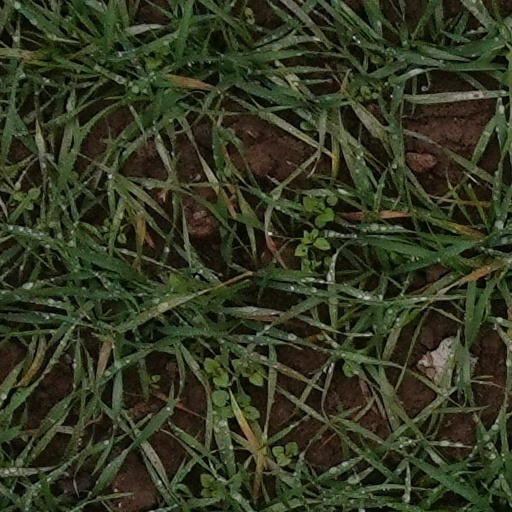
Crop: wheat